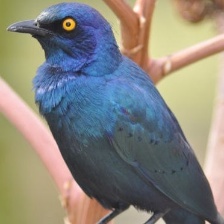
Species: CAPE GLOSSY STARLING
Scientific name: LAMPROTORNIS NITENS